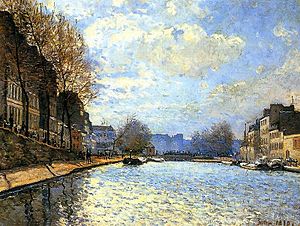
Saint-Martin-kanalen
Fra kanalen i 1870, malet af Alfred Sisley
Saint-Martin-kanalen begynder i det nordlige Paris ved Place de Stalingrad og fører ned til Bassin de l'Arsenal indtil Seinen. Kanalen begynder i Bassin de la Villette, ved Canal de l'Ourcq, tilflyder storbyområdet fra nordøst. Kanalen blev bygget efter ordre givet i 1802 af Napoleon, kanalen var dog først færdig i 1825.